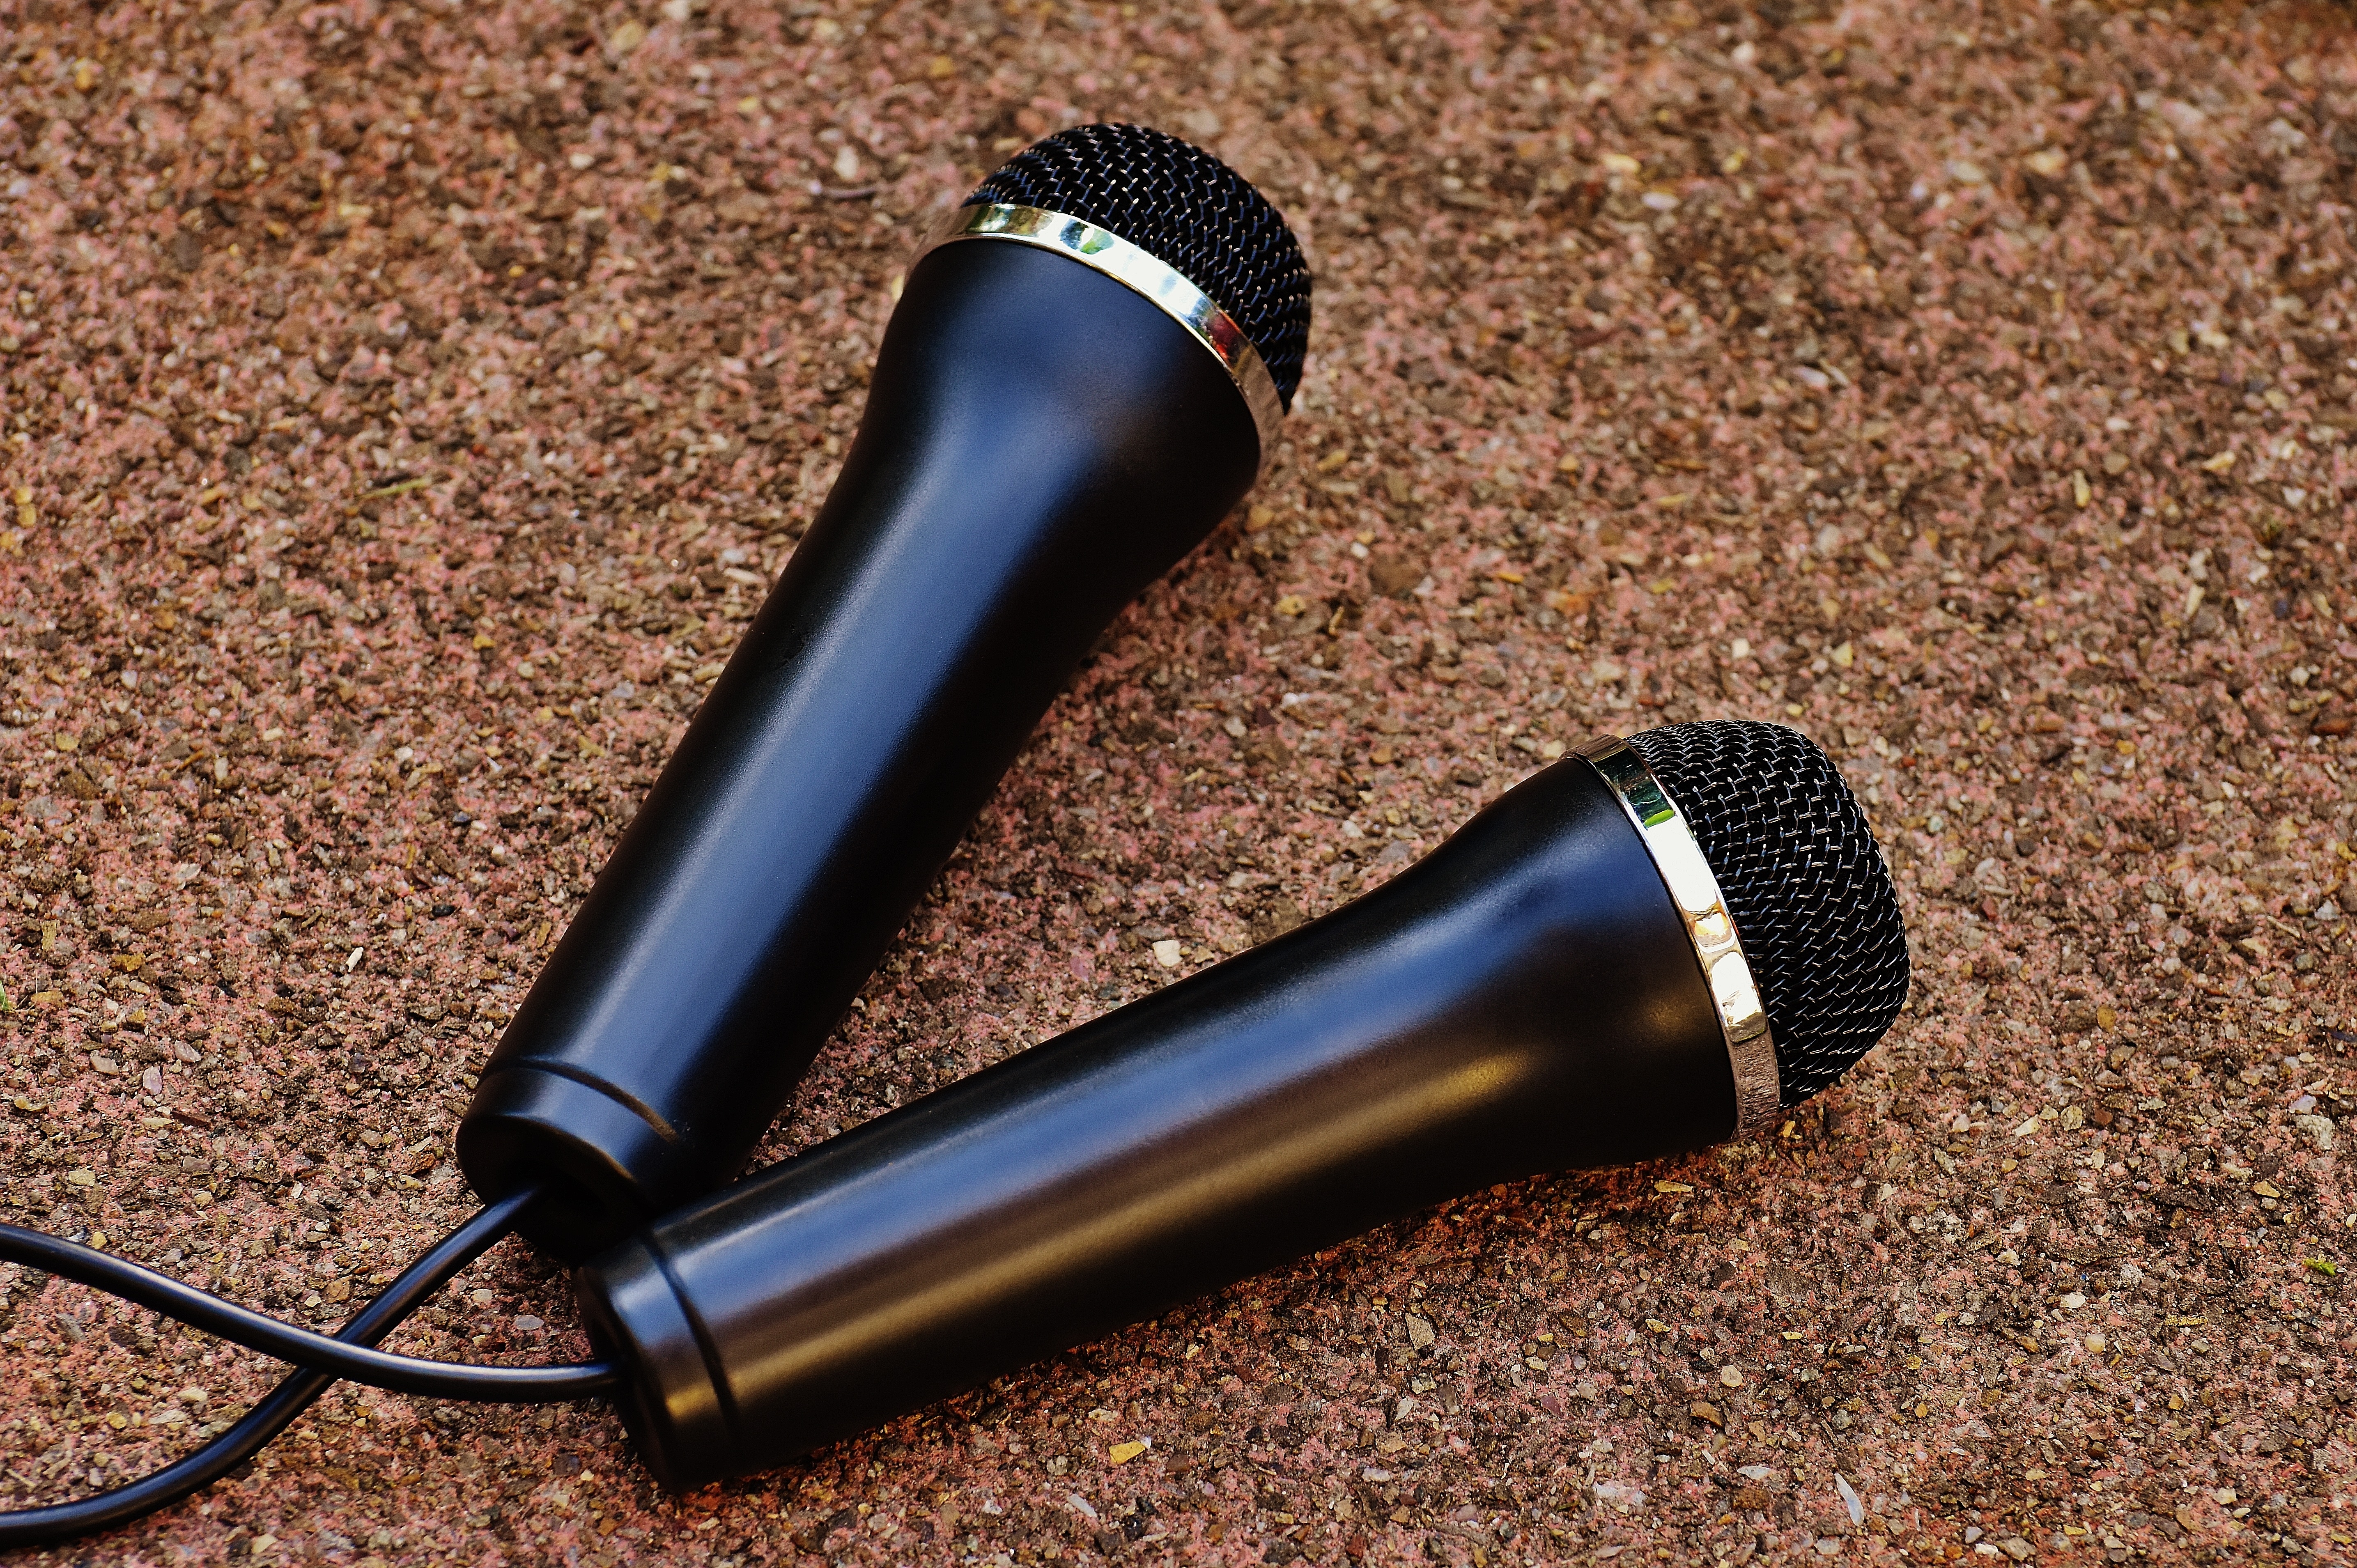
music, concert, singer, band, live, microphone, micro, musician, sing, live music, stage, recording, audio, singing, sound, vocal microphone, event production equipment, sound recording, audio equipment